Public housing

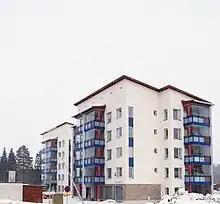
A public housing apartment building at the Sandelsinkatu street in Siilinjärvi, Finland

Indonesia has undertaken "One Million Houses program" for low-income people. The program has been implementing since 2015 to achieve an ambitious target of building 10 million houses. The proportion of the housing is 70 percent for low-income people and 30 percent for non-low-income people. This program is a joint movement between the Central Government, regional governments, real estate developers and the community. The program is targeted to reach one million housing units annually. In 2015, about 700,000 homes were built, increasing to approximately 800,000 in 2016 and around 904,000 by the end of 2017.